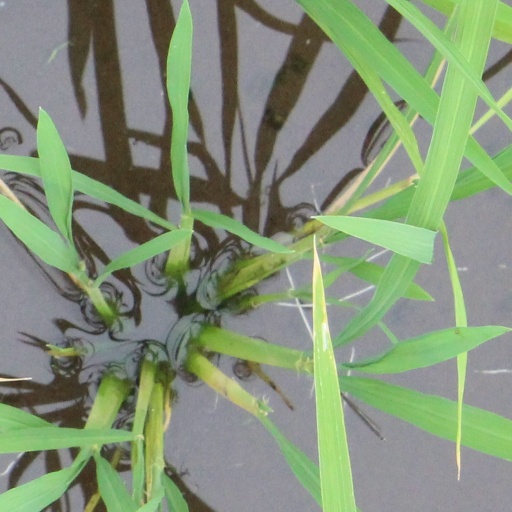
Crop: rice